Mexican rag doll

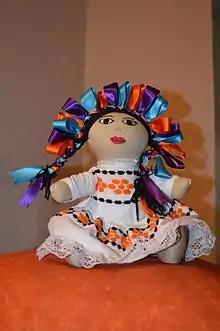
A completely handstiched version of the doll

The best known Mexican rag dolls are those whose origins can be traced back to México City with the creation of a workshop "Centro de Capacitación Mazahua", with the intentions to enhance income opportunities for the Mazahua-Otomí people after their migration to the larger cities, in search for a better future. In Queretaro, they have been called "Marias" and they have registered a patent for the doll as an attempt to increase tourism. This action has been criticized by some people because it could be perceived as an attempt to culturally appropriate a craft that belongs to the Mazahua-Otomí people.